Tan Son Nhat International Airport

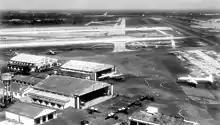
Aerial view of Tan Son Nhut Air Base in 1962

Tan Son Nhat International Airport has its origins in the early 1920s when the French colonial government constructed a small airport with unpaved runways, known as Tân Sơn Nhứt Airfield near the village of Tan Son Nhut, and was later expanded in 1930s.